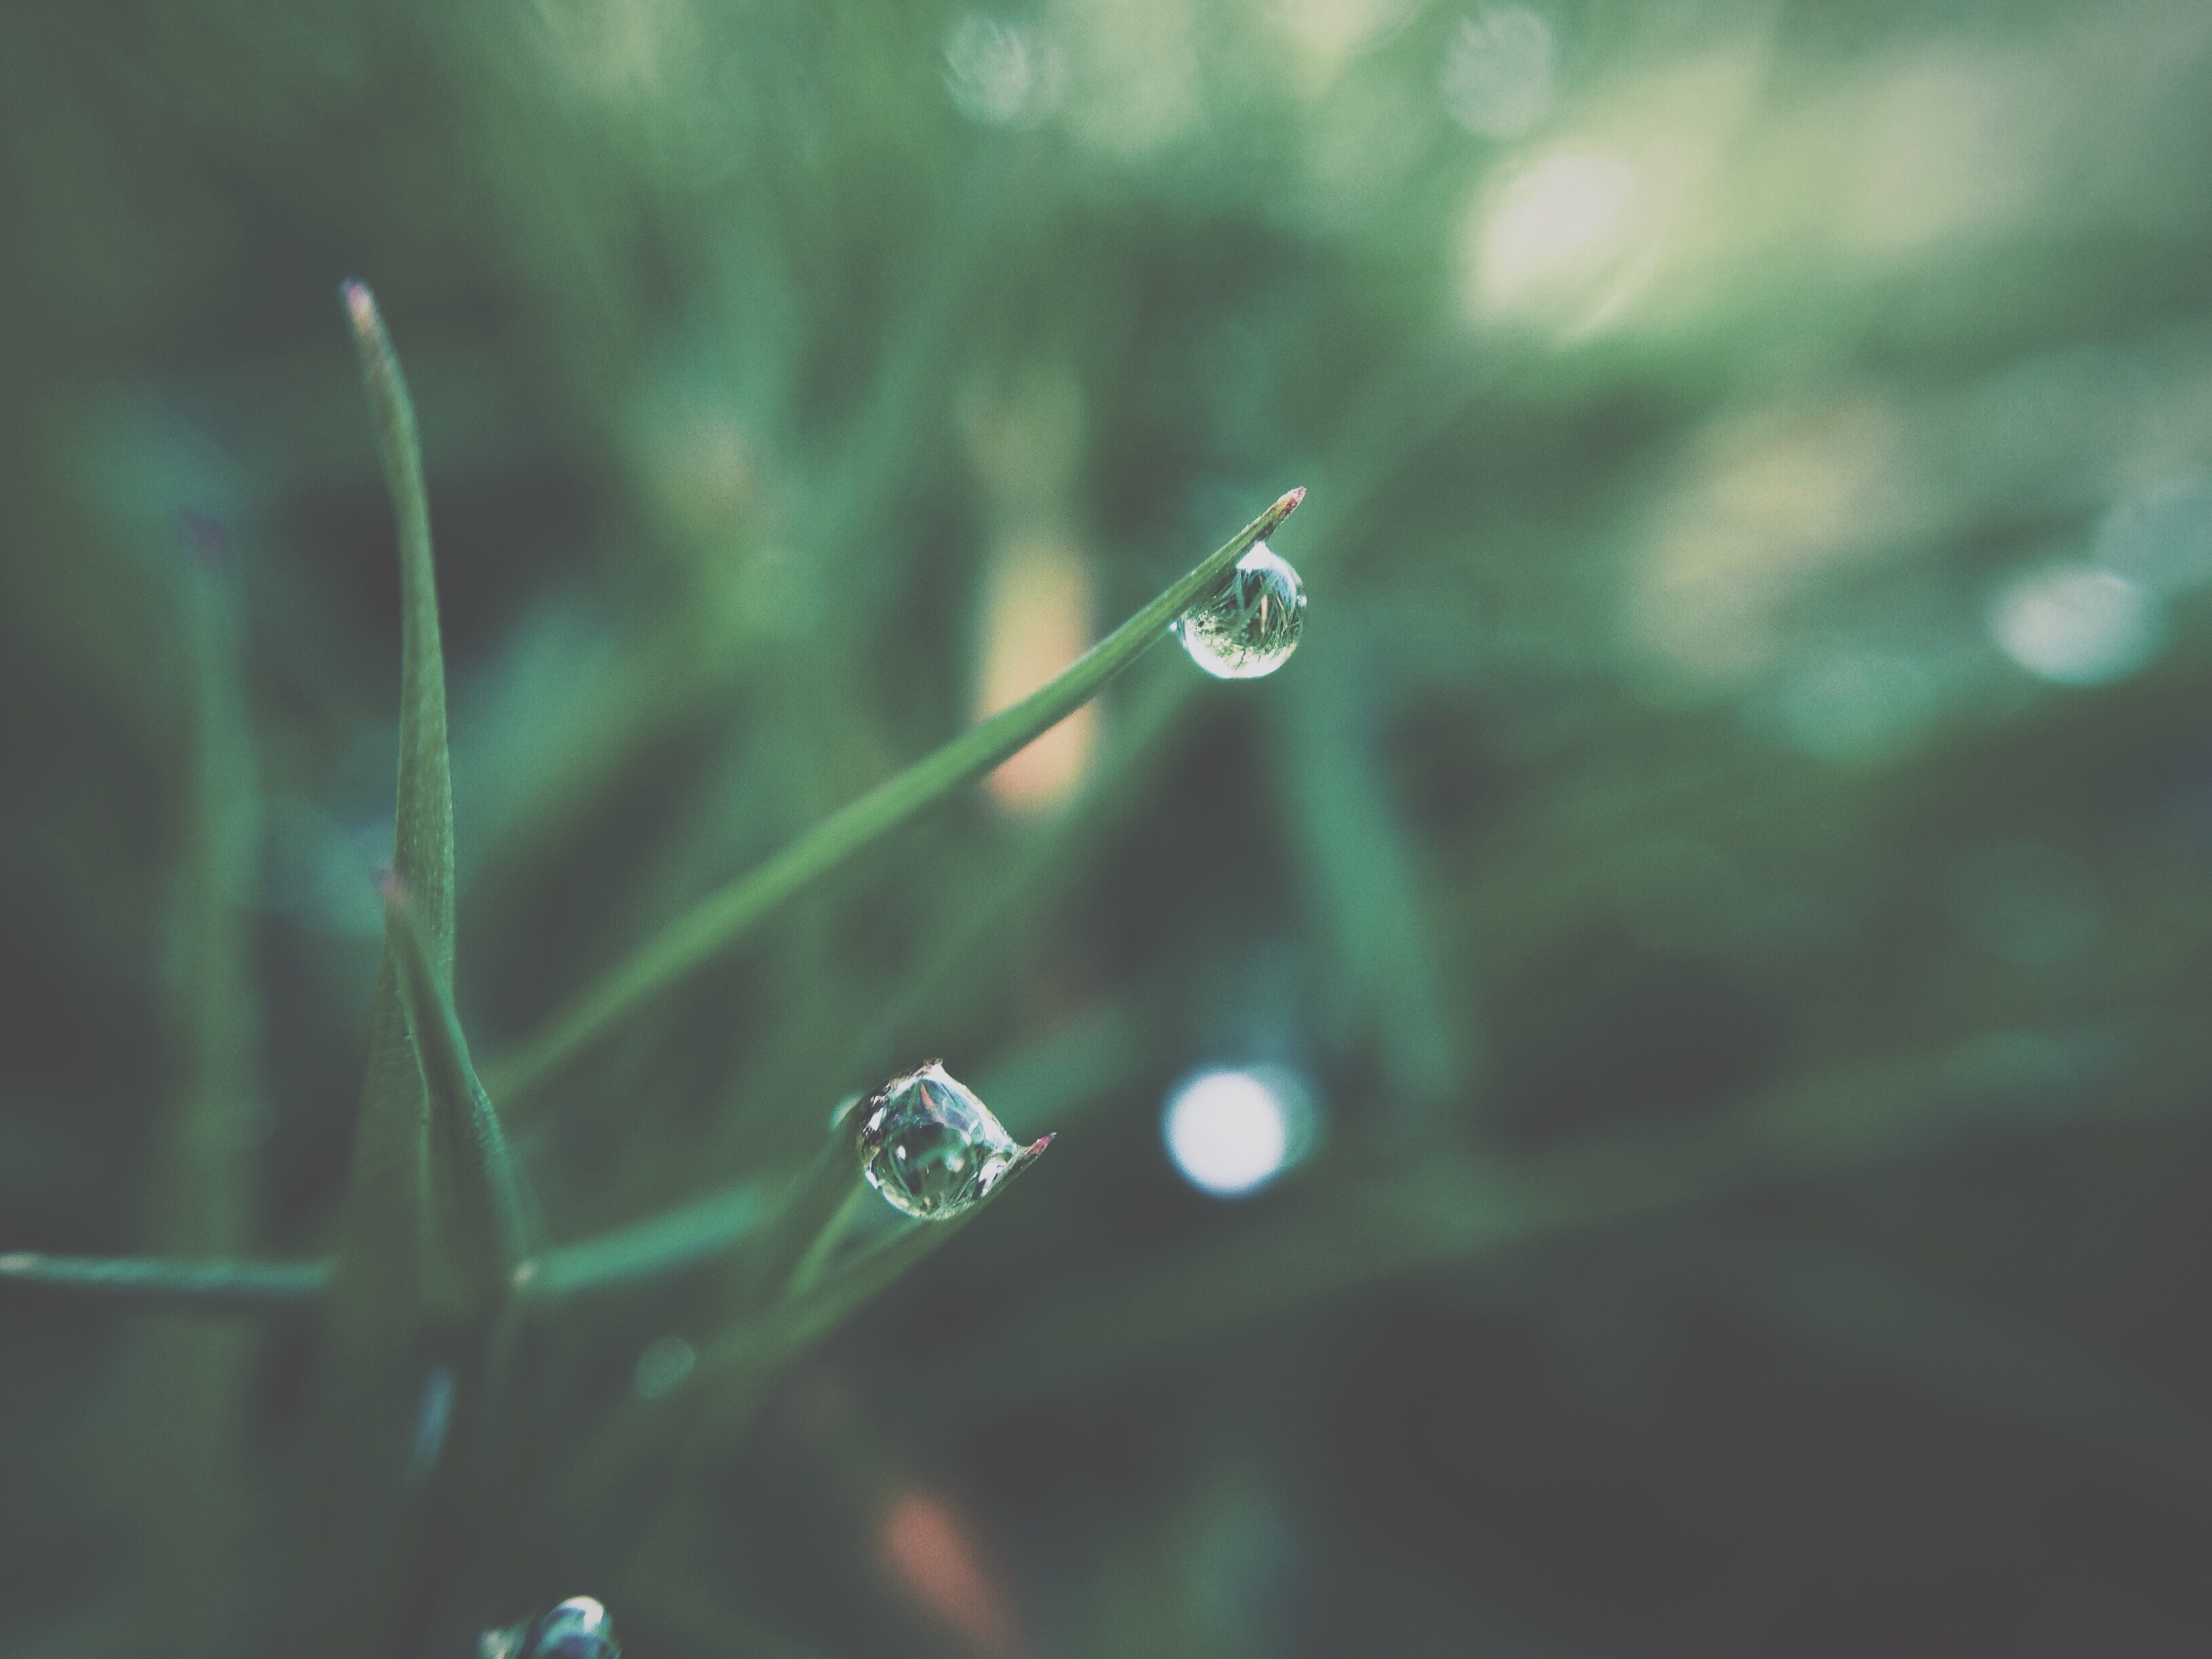
water, nature, branch, drop, dew, light, photography, sunlight, leaf, flower, green, reflection, close up, moisture, macro photography, plant stem, computer wallpaper